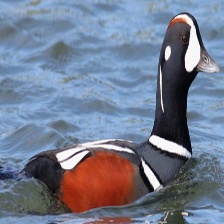
Species: HARLEQUIN DUCK
Scientific name: HISTRIONICUS HISTRIONICUS
ImageNet parent category: drake